The Opening of Misty Beethoven

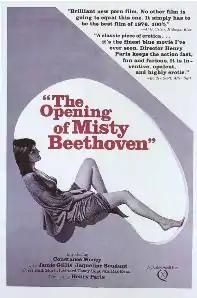
Original film poster

The Opening of Misty Beethoven is an American pornographic comedy film released in 1976. It was produced with a relatively high budget and filmed on elaborate locations in Paris, New York City and Rome with a musical score, and owes much to its director Radley Metzger (directing this film as "Henry Paris"). According to author Toni Bentley, "The Opening of Misty Beethoven" is considered the "crown jewel" of the Golden Age of Porn (1969–1984).